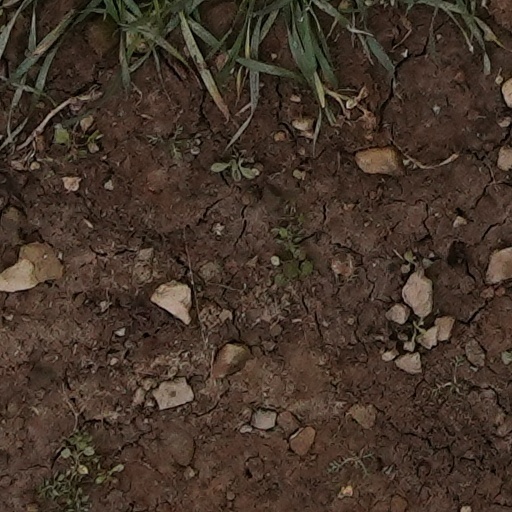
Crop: wheat